Boulder Mountain (Utah)

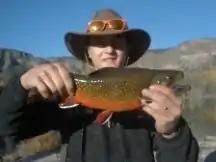
Fish from the area

Boulder Mountain is routinely held in high regard by Utahns as a fisherman's paradise. Fishing opportunities began on the mountain in the 1950s when juvenile fish(fry) were carried via horseback and planted in the area's high alpine lakes and streams. While the state often will now use aircraft to stock some of these high alpine lakes, the practice of stocking fish carried in by horseback continues for more delicate fingerling fish, like kokanee salmon. In 1971, the state record brook trout (7 pounds, 8 ounces) was caught in Boulder Mountain's waters. Brook trout are the prominent species stocked on Boulder Mountain. Colorado River Cutthroat are the fish species native to the area.